Paul McCartney

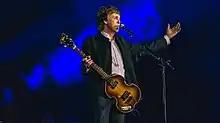
McCartney using a Höfner 500/1 bass in 2016

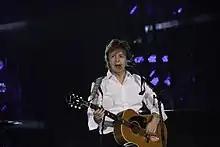
McCartney playing an Epiphone Texan in 2014

In February 2015, McCartney performed with Paul Simon for the "Saturday Night Live 40th Anniversary Special". McCartney and Simon performed the first verse of "I've Just Seen a Face" on acoustic guitars, and McCartney later performed "Maybe I'm Amazed". McCartney shared lead vocals on the Alice Cooper-led "Hollywood Vampires" supergroup's cover of his song "Come and Get It", which appears on their debut album, released on 11 September 2015. On 10 June 2016, McCartney released the career-spanning collection "Pure McCartney". The set includes songs from throughout McCartney's solo career and his work with Wings and the Fireman, and is available in three different formats (2-CD, 4-CD, 4-LP and Digital). The 4-CD version includes 67 tracks, most of which were top-40 hits. McCartney appeared in the 2017 adventure film "", in a cameo role as Uncle Jack.